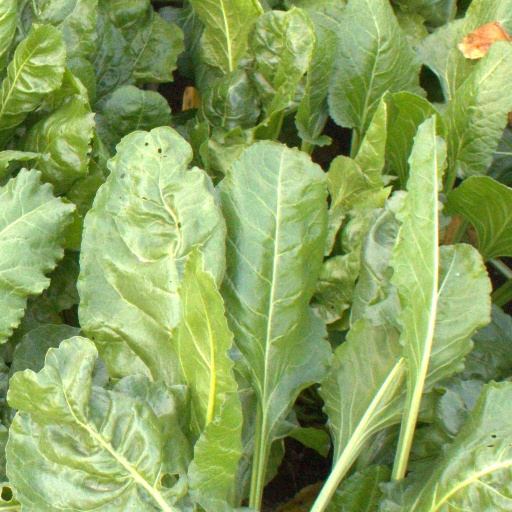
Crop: sugar beet